A Date for Mad Mary

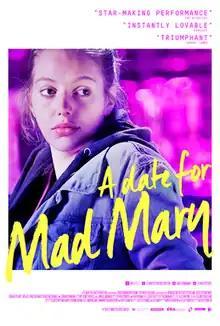
Irish poster

A Date for Mad Mary is a 2016 Irish drama film directed by Darren Thornton. It won two Irish Film & Television Awards, including Best Film. Thornton and his brother Colin adapted it from Yasmine Akram's one-woman play "10 Dates with Mad Mary" (2010).